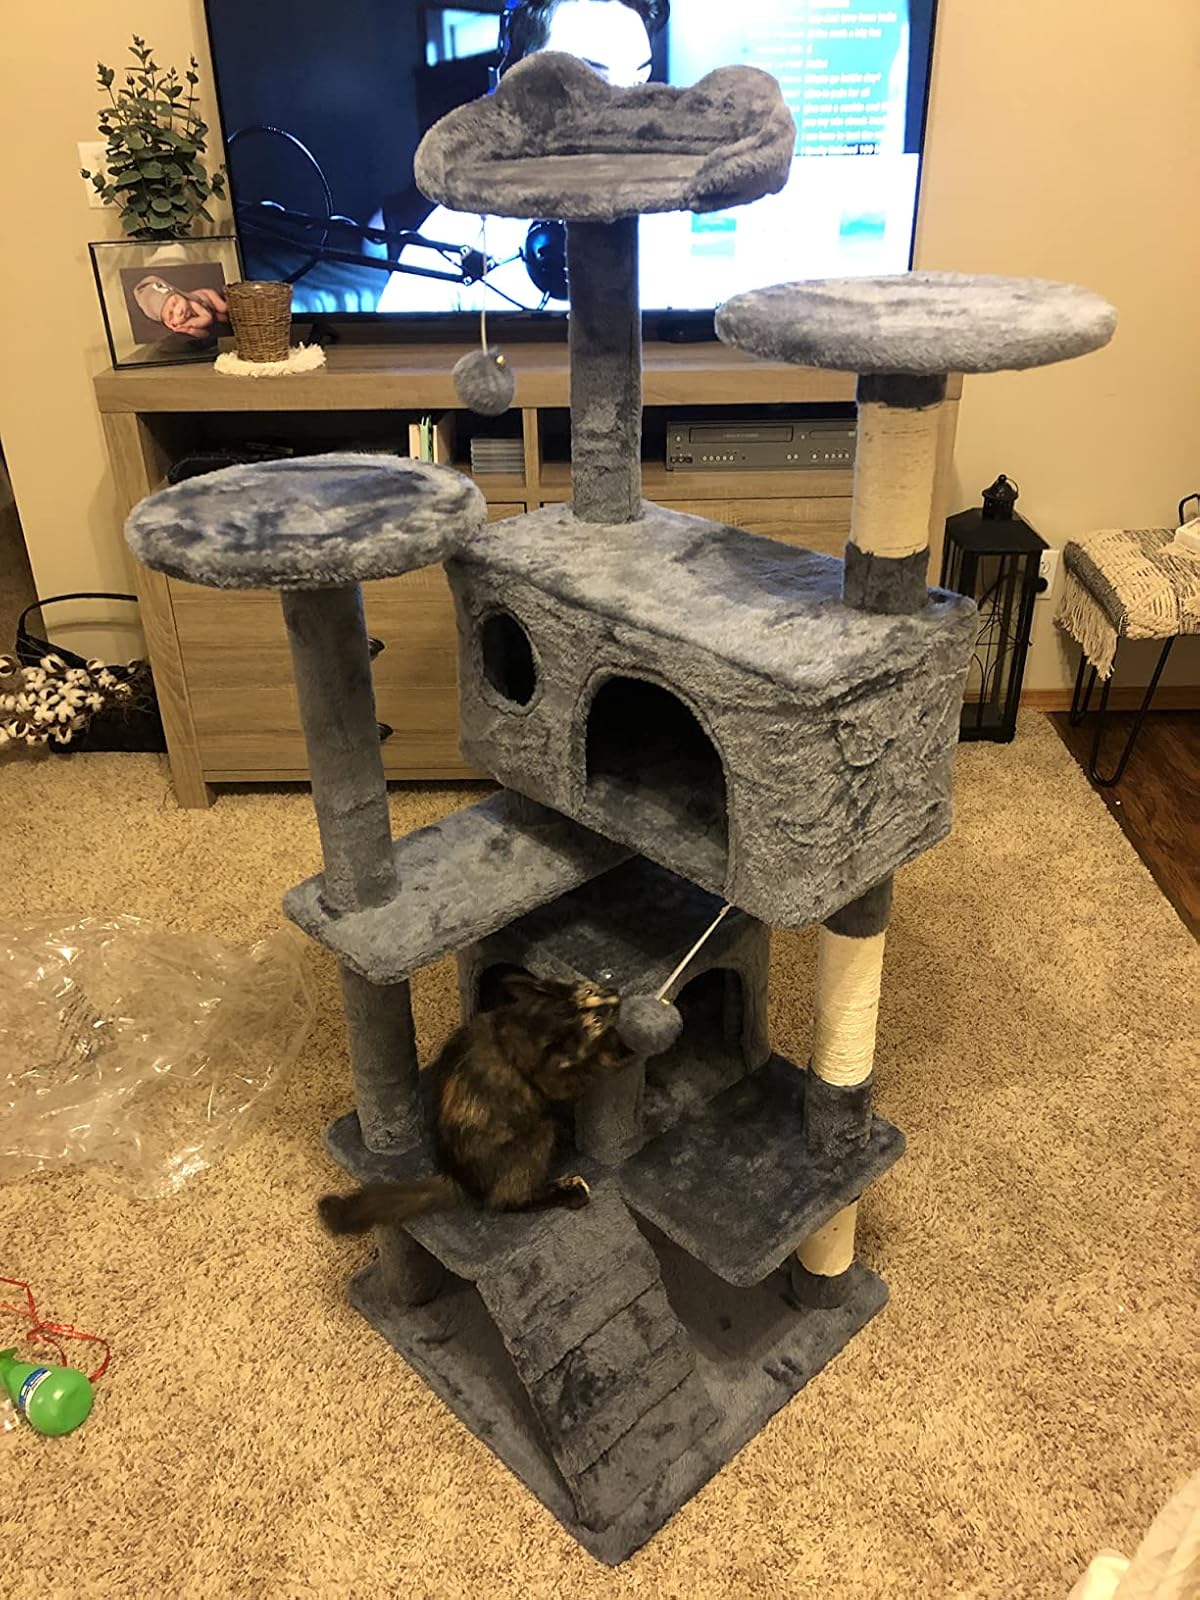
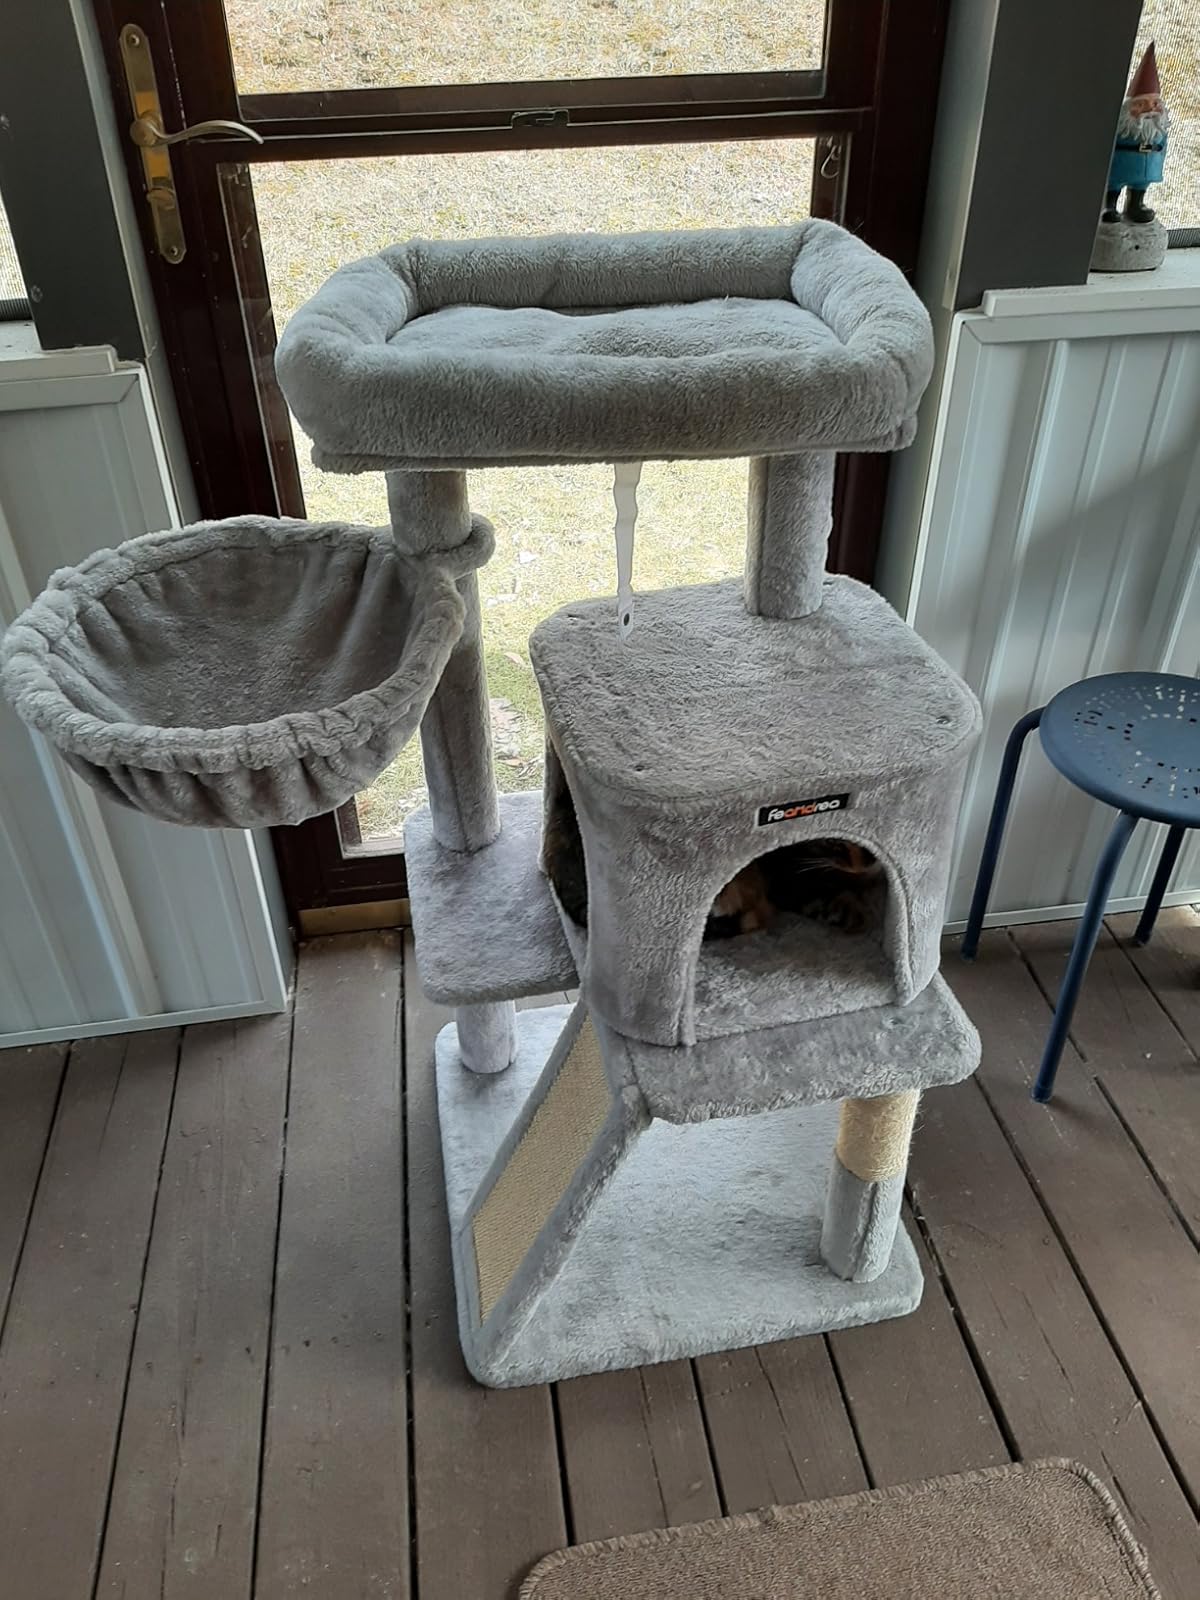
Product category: items_cat tree
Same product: no